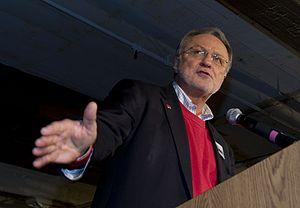
David Edward Bonior est un homme politique américain né le 6 juin 1945 à Détroit. Membre du Parti démocrate, il est élu du Michigan à la Chambre des représentants des États-Unis de 1977 à 2003.